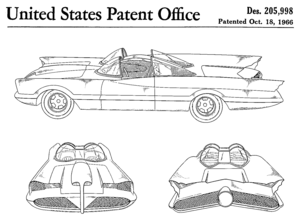
Batmobil / Galleri
Batmobilen er en fiktiv bil, som superhelten Batman benytter sig af. Den bliver opbevaret i bathulen, hvis indgang er gemt. Fartøjet er tungt pansret og har adskillige forskellige våbensystemer installeret så Batman kan bruge den i sin kamp mod kriminalitet.